Chinese Million Star

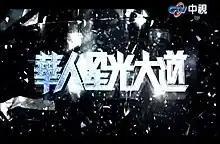
Chinese Million Star Logo

Chinese Million Star (Chinese: 華人星光大道) is a Taiwanese singing reality-competition based on the previous program, "One Million Star". The series was a remake of "One Million Star" and adapting competition format based on the seven seasons.